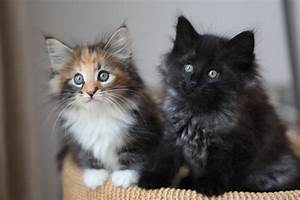
Label: cat